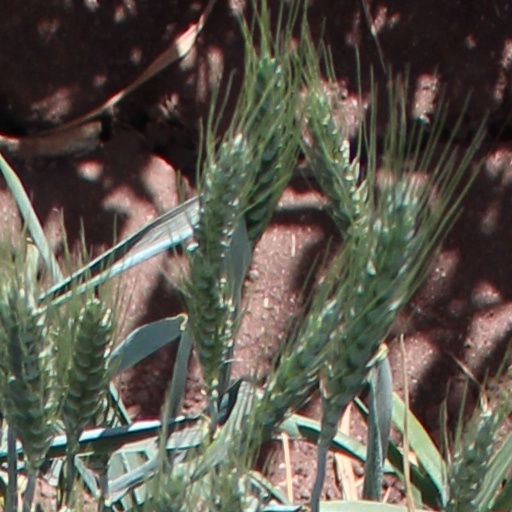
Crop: wheat